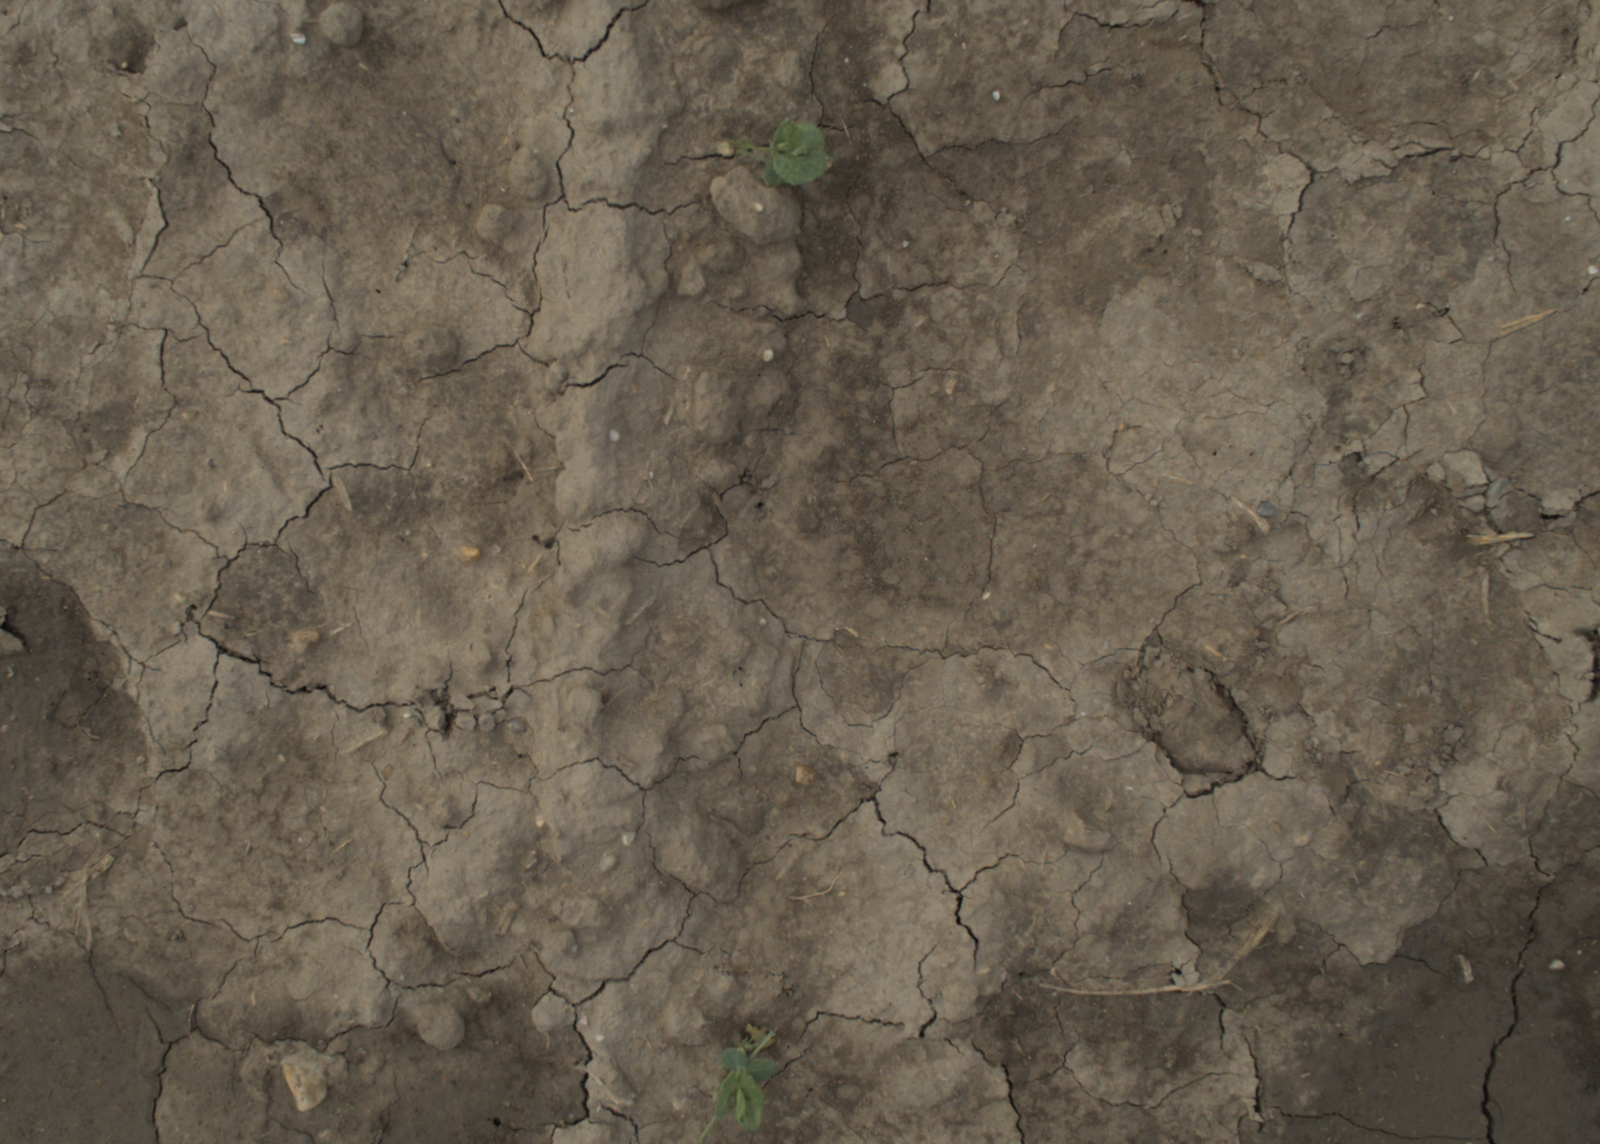
Capture date: 21.09.2021 10:49:32
Weather: mixed
Wind: light
Seeding date: 02.09.2021
Plant canopy height (mm): 962